Cape fox

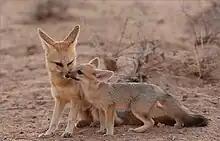
Cape foxes at the Kgalagadi Transfrontier Park

During the breeding season, in southern hemisphere winter the months of July and August, monogamous pairs may occur, but the duration and persistence from year to year is not well known. Paired adults typically only have contact during the mating season, but mouth sniffing or nuzzling ("greeting") occurs, as does body slamming.